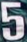
Number: 5